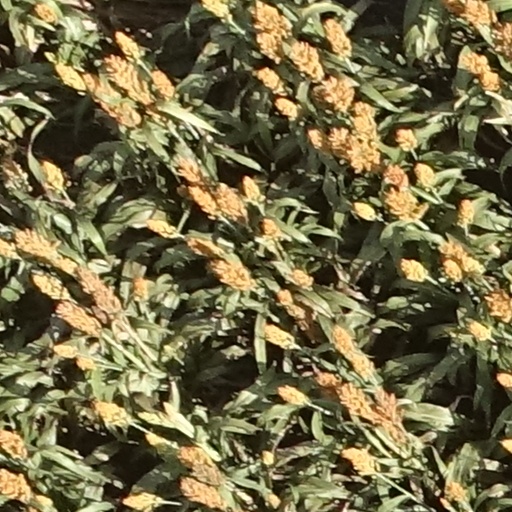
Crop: sorghum